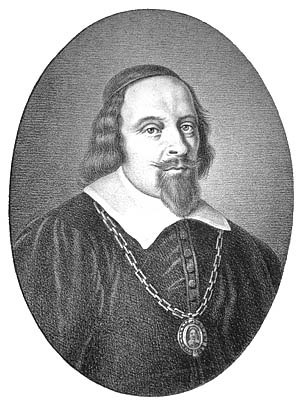
Danmarks historie (1660-1814) / Enevælden / Arvekonge
Borgmester Hans Nansen
Danmarks historie (1660-1814) indrammes af to begivenheder af stor betydning for Danmarks historie. I 1660 mistede Danmark definitivt Skånelandene i kølvandet på Svenskekrigene. Dog gjorde Bornholm modstand og kom igen under dansk styre. Det store tab medvirkede samtidig til indførelsen af enevælden i 1661.